British literature

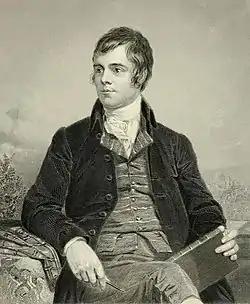
Robert Burns inspired many vernacular writers across Britain and Ireland.

The most outstanding poet of the age is Alexander Pope (1688–1744), whose major works include: "The Rape of the Lock" (1712; enlarged in 1714); a translation of the "Iliad" (1715–20); a translation of the "Odyssey" (1725–26); "The Dunciad" (1728; 1743). Since his death, Pope has been in a constant state of re-evaluation. His high artifice, strict prosody, and, at times, the sheer cruelty of his satire were an object of derision for the Romantic poets, and it was not until the 1930s that his reputation was revived. Pope is now considered the dominant poetic voice of his century, a model of prosodic elegance, biting wit, and an enduring, demanding moral force. The "Rape of the Lock" and "The Dunciad" are masterpieces of the mock-epic genre.